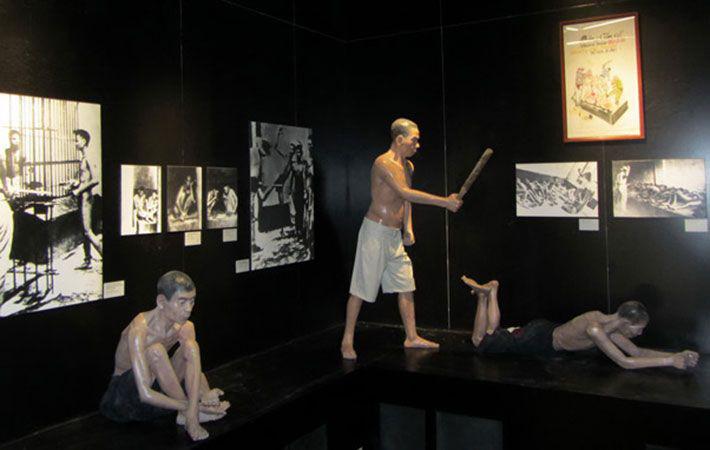
ở trong căn phòng có sự xuất hiện của những tấm ảnh